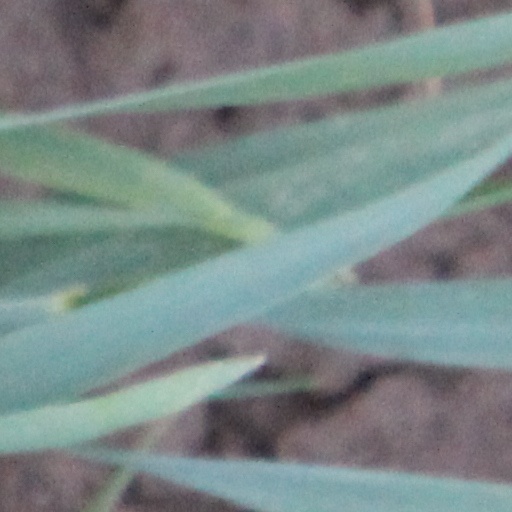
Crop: wheat